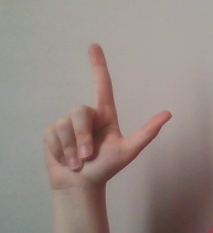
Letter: laam